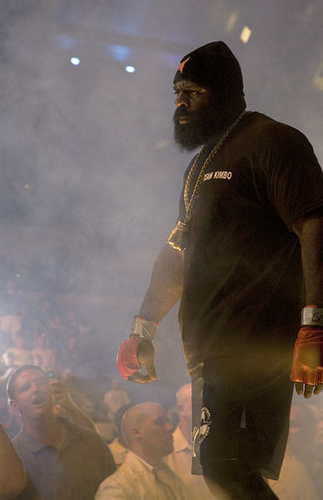
คิมโบ สไลซ์

| ชื่อ = คิมโบ สไลซ์
| ชื่อจริง = คิมโบ สไลซ์
| ภาพ = ไฟล์:Kimbo Slice 1.jpg|200px
| ฉายา = คิมโบ สไลซ์
| วันเกิด =
| เมืองที่เกิด = แนสซอ
| ประเทศที่เกิด = ประเทศบาฮามาส
| วันที่เสียชีวิต =
| เมืองที่เสียชีวิต = รัฐฟลอริดา
| ประเทศที่เสียชีวิต = สหรัฐอเมริกา
| ส่วนสูง =
| น้ำหนัก = 234 ปอนด์ (106 กก.)
| รุ่น = เฮฟวี่เวท
| ค่ายมวย =
| ผู้จัดการ =
| เทรนเนอร์ =
| ชก = 4 (มวยสากล)6 (แบบผสม)
| ชนะ = 4 (มวยสากล)4 (แบบผสม)
| ชนะน็อก = 3 (มวยสากล)2 (แบบผสม)
| แพ้ = 0 (มวยสากล)2 (แบบผสม)
| เสมอ = 0 (มวยสากล)
เควิน เฟอร์กูสัน (; 8 กุมภาพันธ์ ค.ศ. 1974 – 6 มิถุนายน ค.ศ. 2016) หรือที่รู้จักในชื่อ คิมโบ สไลซ์ (Kimbo Slice) เป็นทั้งนักมวยสากลชาวอเมริกันเชื้อสายบาฮามาส, นักต่อสู้แบบผสม และนักแสดงในบางโอกาส เขามีชื่อเสียงจากการต่อสู้ข้างถนนที่มีการเผยแพร่ทางอินเทอร์เน็ต ซึ่ง "โรลลิงสโตน" ได้ให้ชื่อเล่นแก่เขาว่า "ราชันแห่งนักวิวาทประจำเว็บ" Urban Dictionary: Author Chris Malice
สไลซ์ได้ตีตัวจากวงการต่อสู้ใต้ดิน และได้ร่วมเซ็นสัญญากับ อีลิท XC ใน ค.ศ. 2007 และหลังจากอีลิท XC ประกาศการล้มละลายใน ค.ศ. 2008 สไลซ์ก็กลายเป็นตัวแทนอิสระ เขาเข้าร่วมแข่งขันในรายการ "ดิอัลติเมทไฟท์เตอร์: เฮฟวี่เวท" ที่ซึ่งเขาได้แพ้เป็นครั้งแรกต่อ รอย เนลสัน ซึ่งเป็นนักสู้ที่มากด้วยประสบการณ์และเป็นผู้ชนะของรายการ ในการเปิดตัว UFC ของเขา สไลซ์ได้เป็นฝ่ายชนะต่อ ฮุสตัน อเล็กซานเดอร์ ในรายการ "ดิอัลติเมทไฟท์เตอร์: เฮฟวี่เวท" ไฟแนลลี แต่แล้วเขาก็แพ้ในการต่อสู้ UFC รอบที่สองให้กับ แมตต์ มิทรีโอน ในรายการ UFC 113
== ชีวิตส่วนตัว ==
ปัจจุบันเฟอร์กูสันอาศัยอยู่กับครอบครัวของเขาในคอรัลสปริงส์ รัฐฟลอริดา และเป็นพ่อเพียงคนเดียวของเด็กหกคน ซึ่งได้แก่เด็กชายสามคนและเด็กหญิงสามคน ซึ่งเขาได้หมั้นกับแฟนสาว แอนธีโอเนตต์ เรย์ ที่คบกันมานาน
== ผลงานภาพยนตร์ ==
* ค.ศ. 2012 "เดอะสกอร์เปี้ยนคิง 3 สงครามแค้นกู้บัลลังก์เดือด" รับบทเป็น ซูลู คอนโด
* ค.ศ. 2009 "โคตรคนกำปั้นสั่งตาย" รับบทเป็น เจ.ซี.
== อ้างอิง ==
== แหล่งข้อมูลอื่น ==
*
* Kimbo305.com (Official Website of Kimbo Slice)
* Professional MMA record for Kevin Ferguson from Sherdog
* Professional boxing record for Kimbo Slice from BoxRec
หมวดหมู่:นักต่อสู้แบบผสมชาวอเมริกัน
หมวดหมู่:นักมวยปล้ำอาชีพชาวอเมริกัน
หมวดหมู่:นักมวยสากลชาวอเมริกัน
หมวดหมู่:ชาวอเมริกันเชื้อสายแอฟริกา
หมวดหมู่:บุคคลจากไมแอมี